United States v. John (1978)

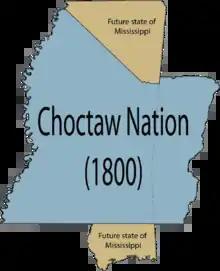
Original Choctaw territory in Mississippi

The Choctaw lived in Mississippi and other areas of the Southeast since well before the Revolutionary War, and were recognized by their treaty with the United States in 1786. When Mississippi became a state in 1817, the Choctaw still held three-quarters of the land in the state. There was pressure from European Americans on the federal government and state to open these lands for white settlement. Federal policy at that time was to encourage the removal of the Choctaw and other Native Americans to Indian Territory west of the Mississippi River, in what became present-day Oklahoma. In 1820 and again in 1830, the tribe signed two treaties ceding almost all of their land in Mississippi to the United States.